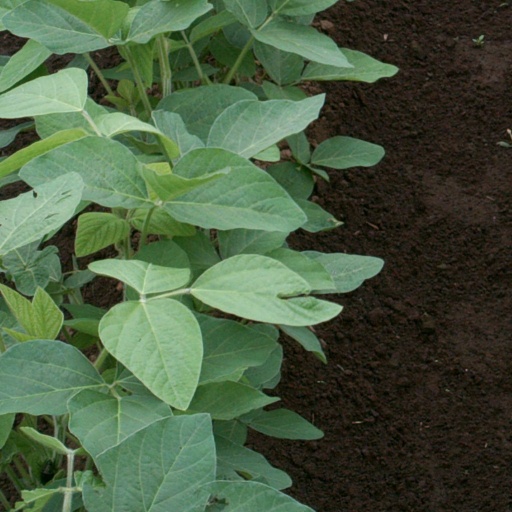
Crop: soybean